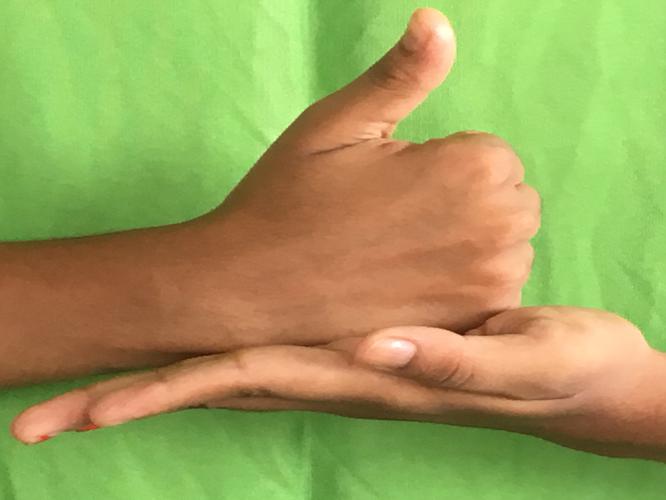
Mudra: Shivalinga
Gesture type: double_hand